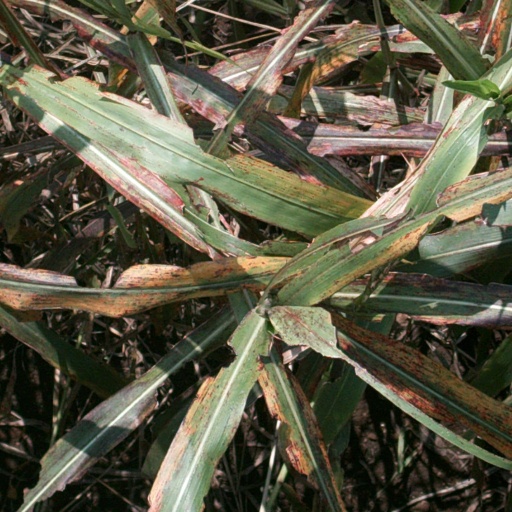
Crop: sorghum